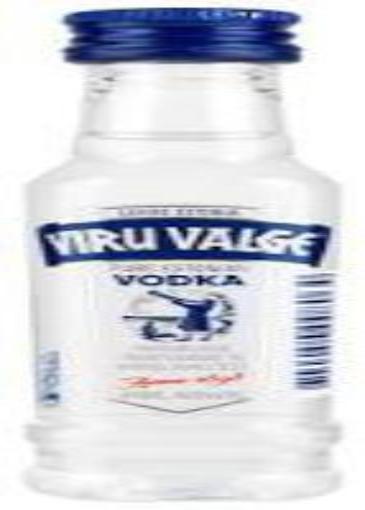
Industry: Food